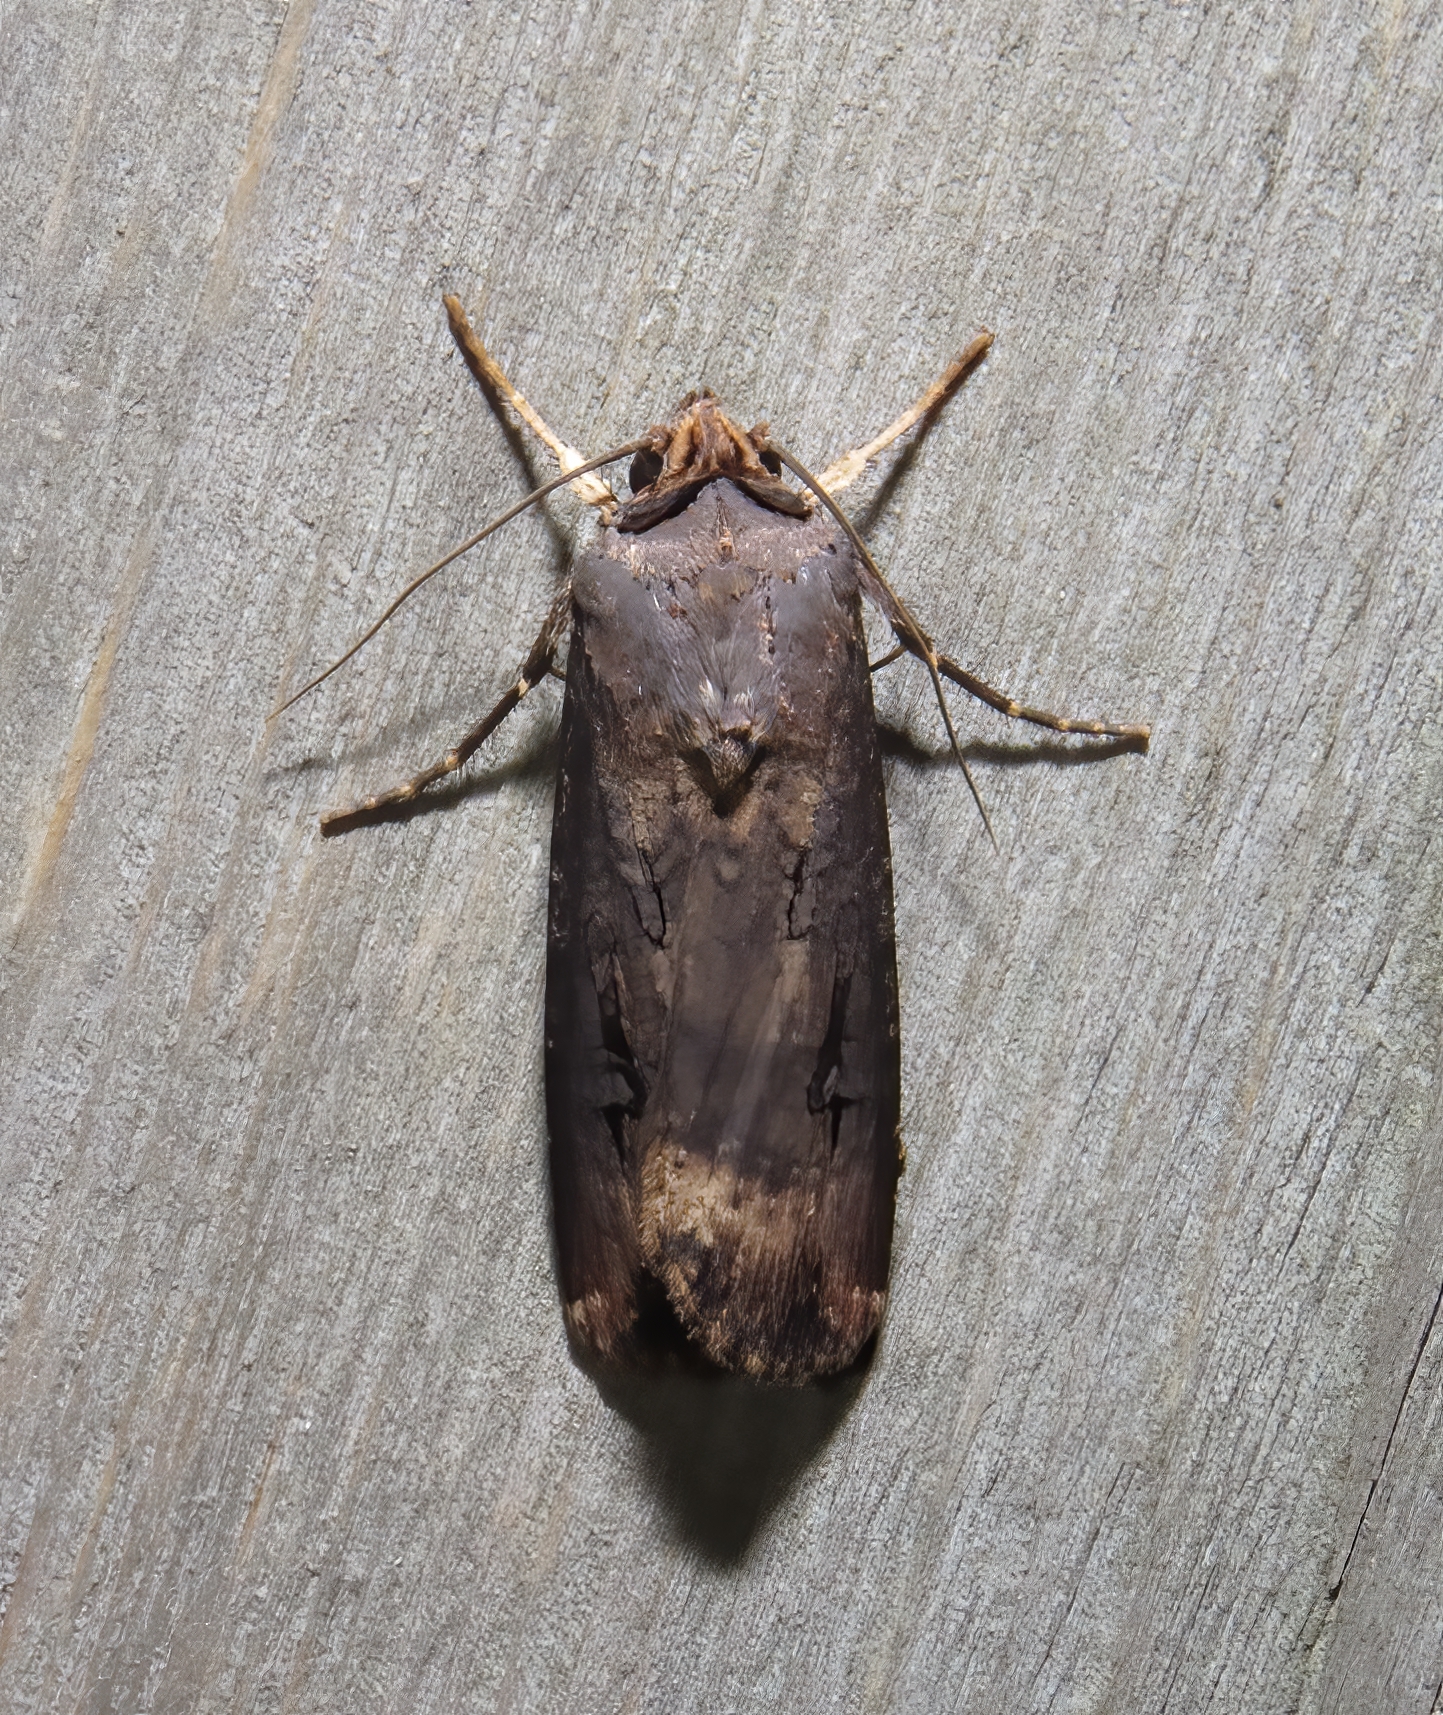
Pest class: cutworms